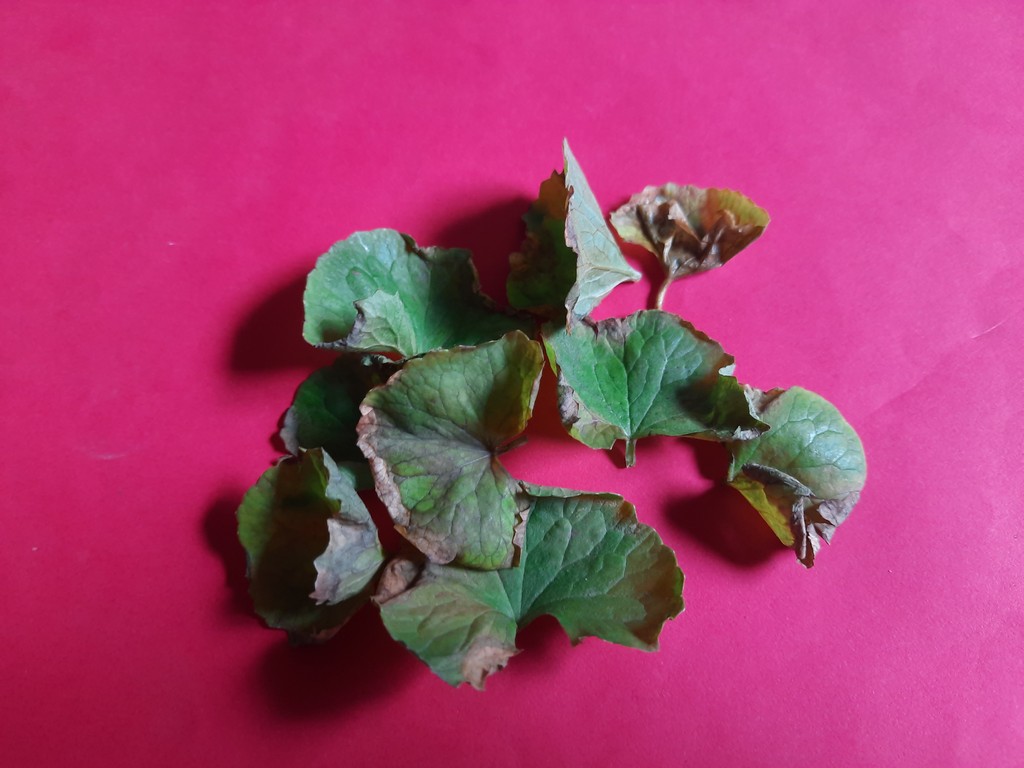
Label: Unhealthy